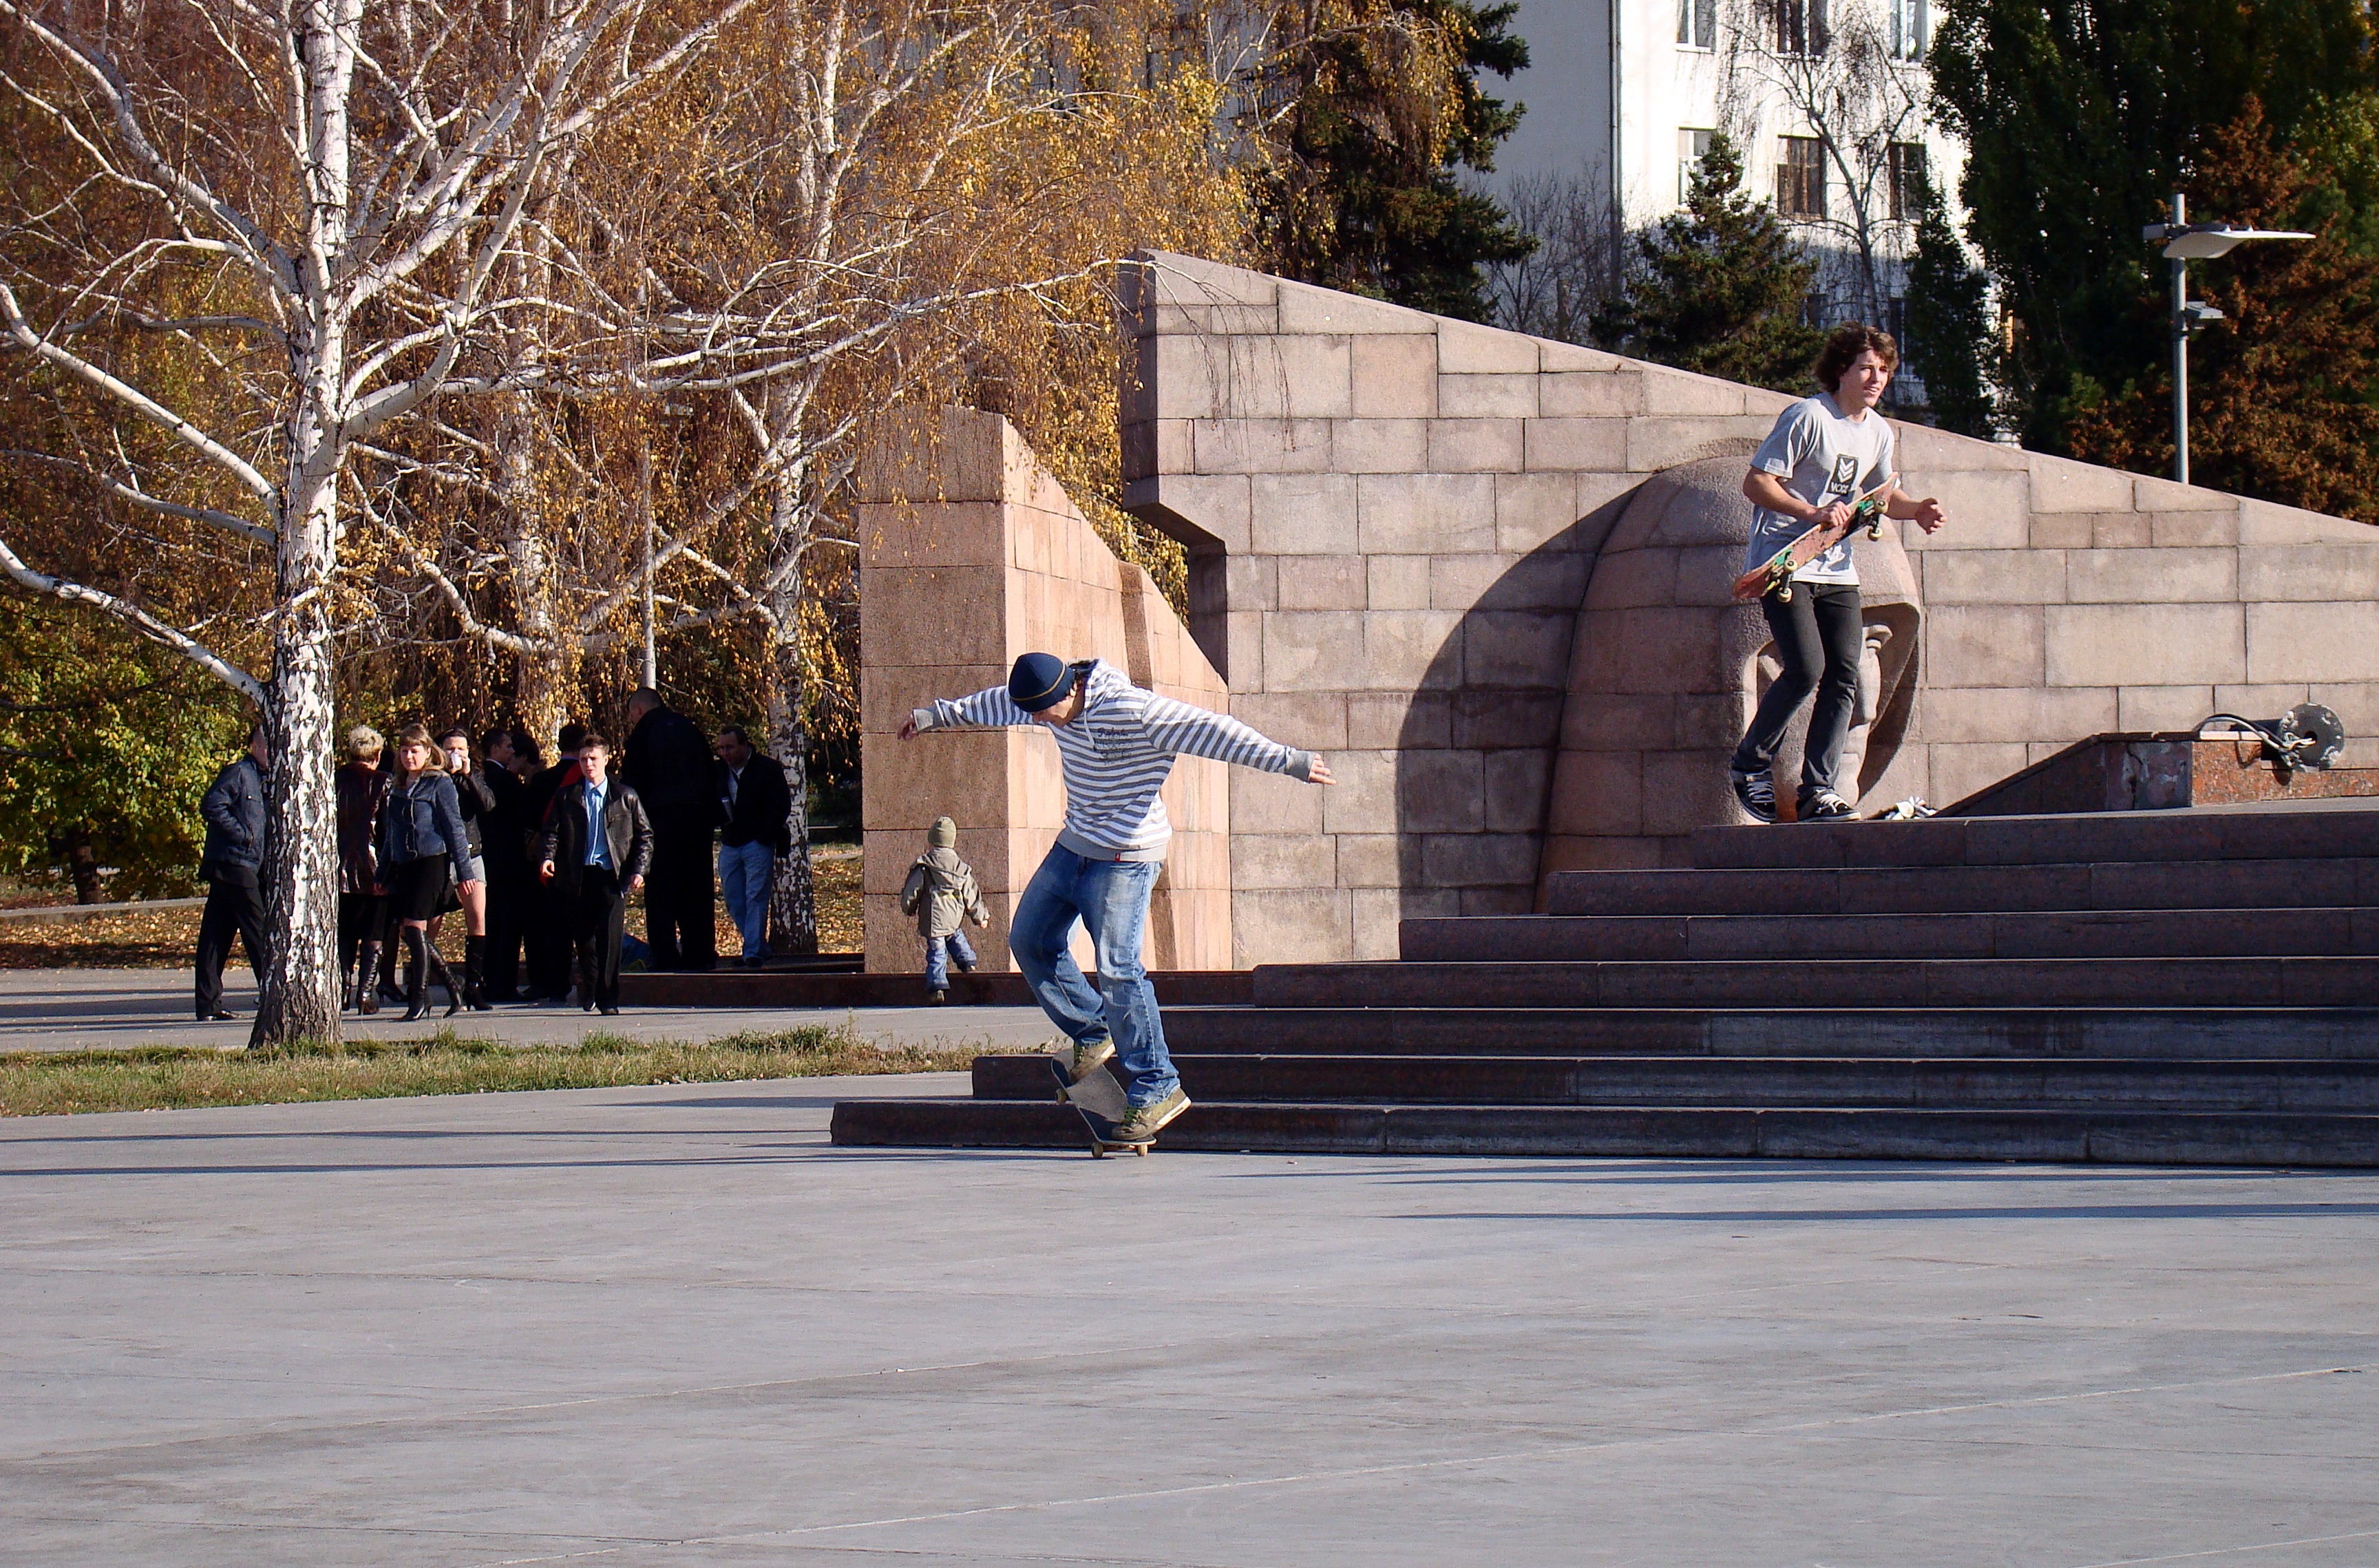
sun, skateboard, skateboarding, monument, spring, autumn, ride, sports equipment, longboard, sports, boys, area, skateboarding equipment and supplies, boardsport, bicycle motocross, skejtboard